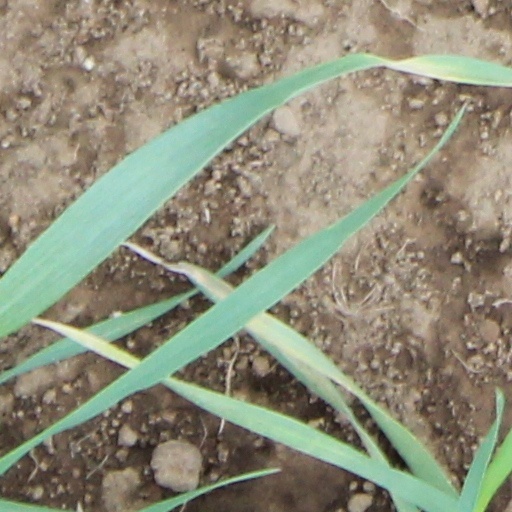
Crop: wheat